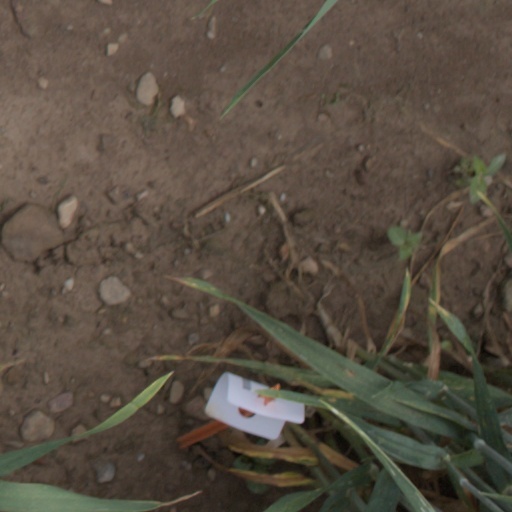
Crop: wheat